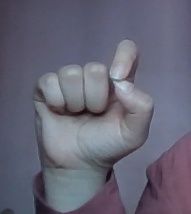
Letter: fa